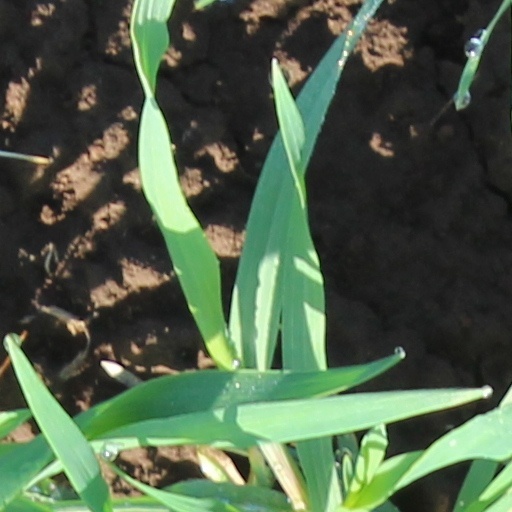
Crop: wheat